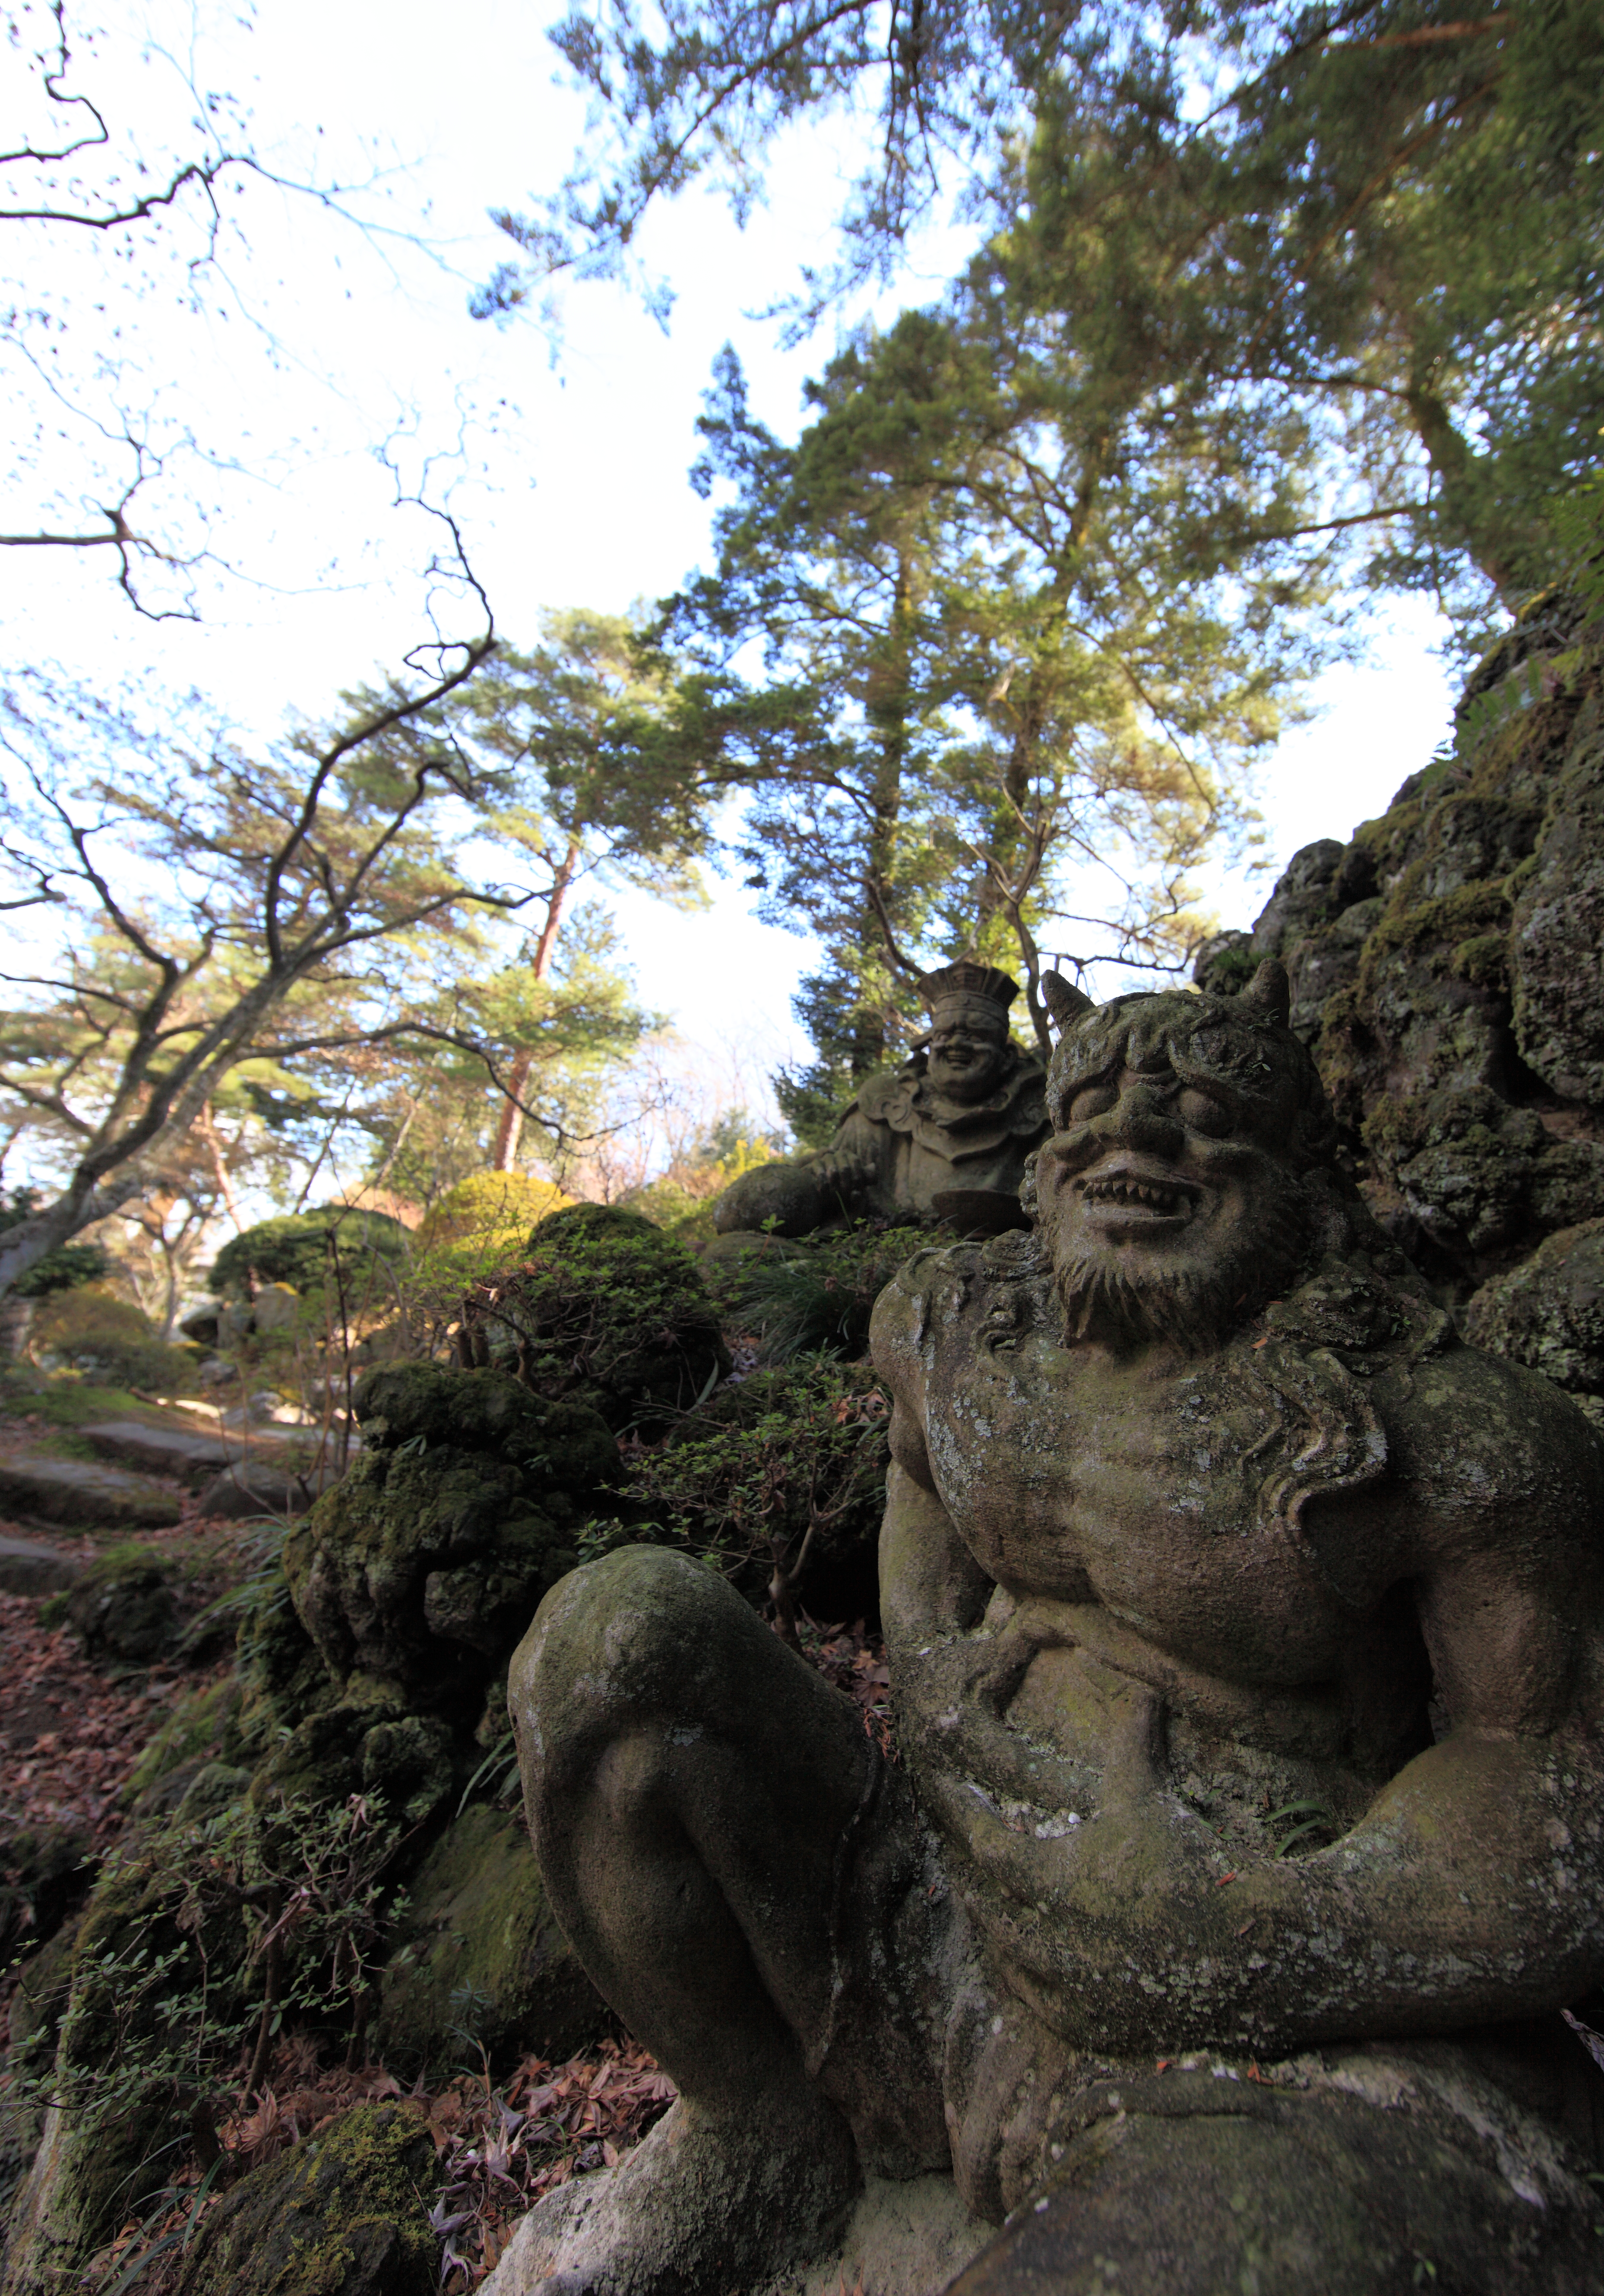
tree, forest, rock, wilderness, trail, high, jungle, garden, japanese, 5d, style, hires, woodland, habitat, markii, hi, res, resolution, gunma, takasaki, tokumeien, natural environment, woody plant